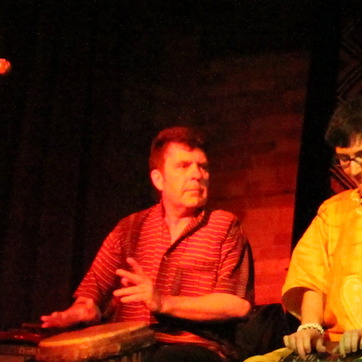
Material: skin